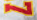
Number: 7